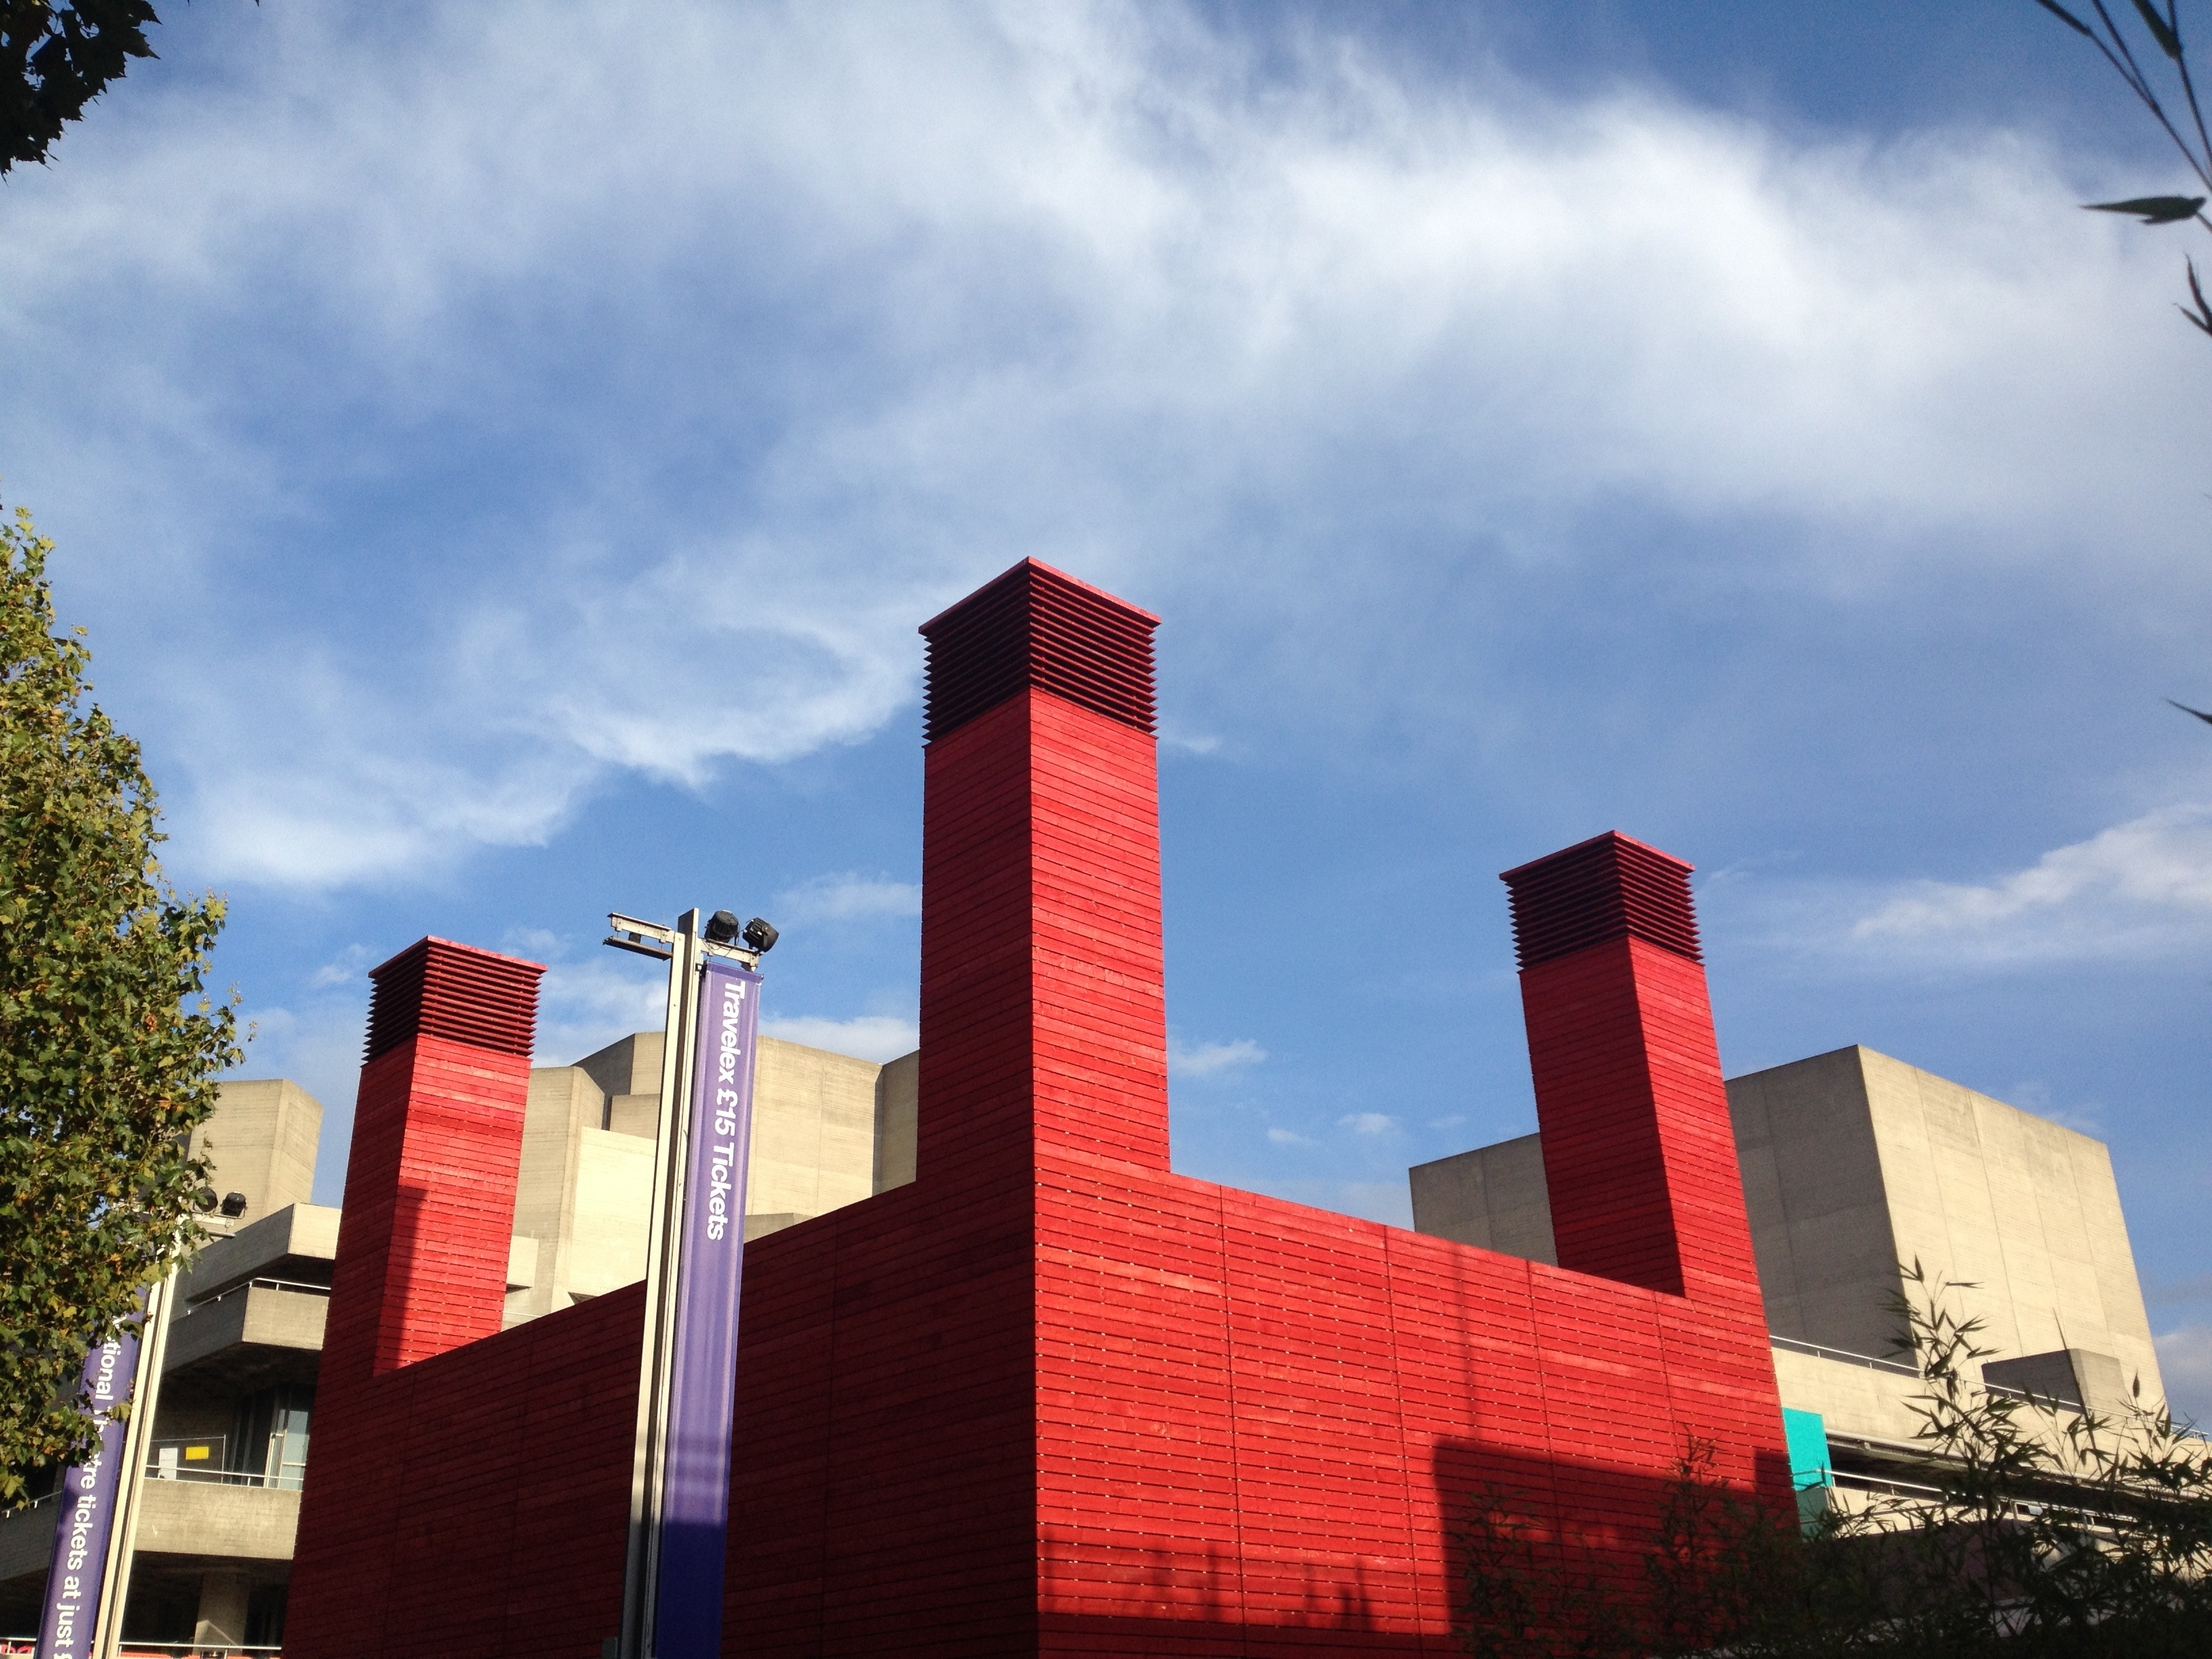
architecture, skyline, city, skyscraper, downtown, tower, landmark, tower block, urban area